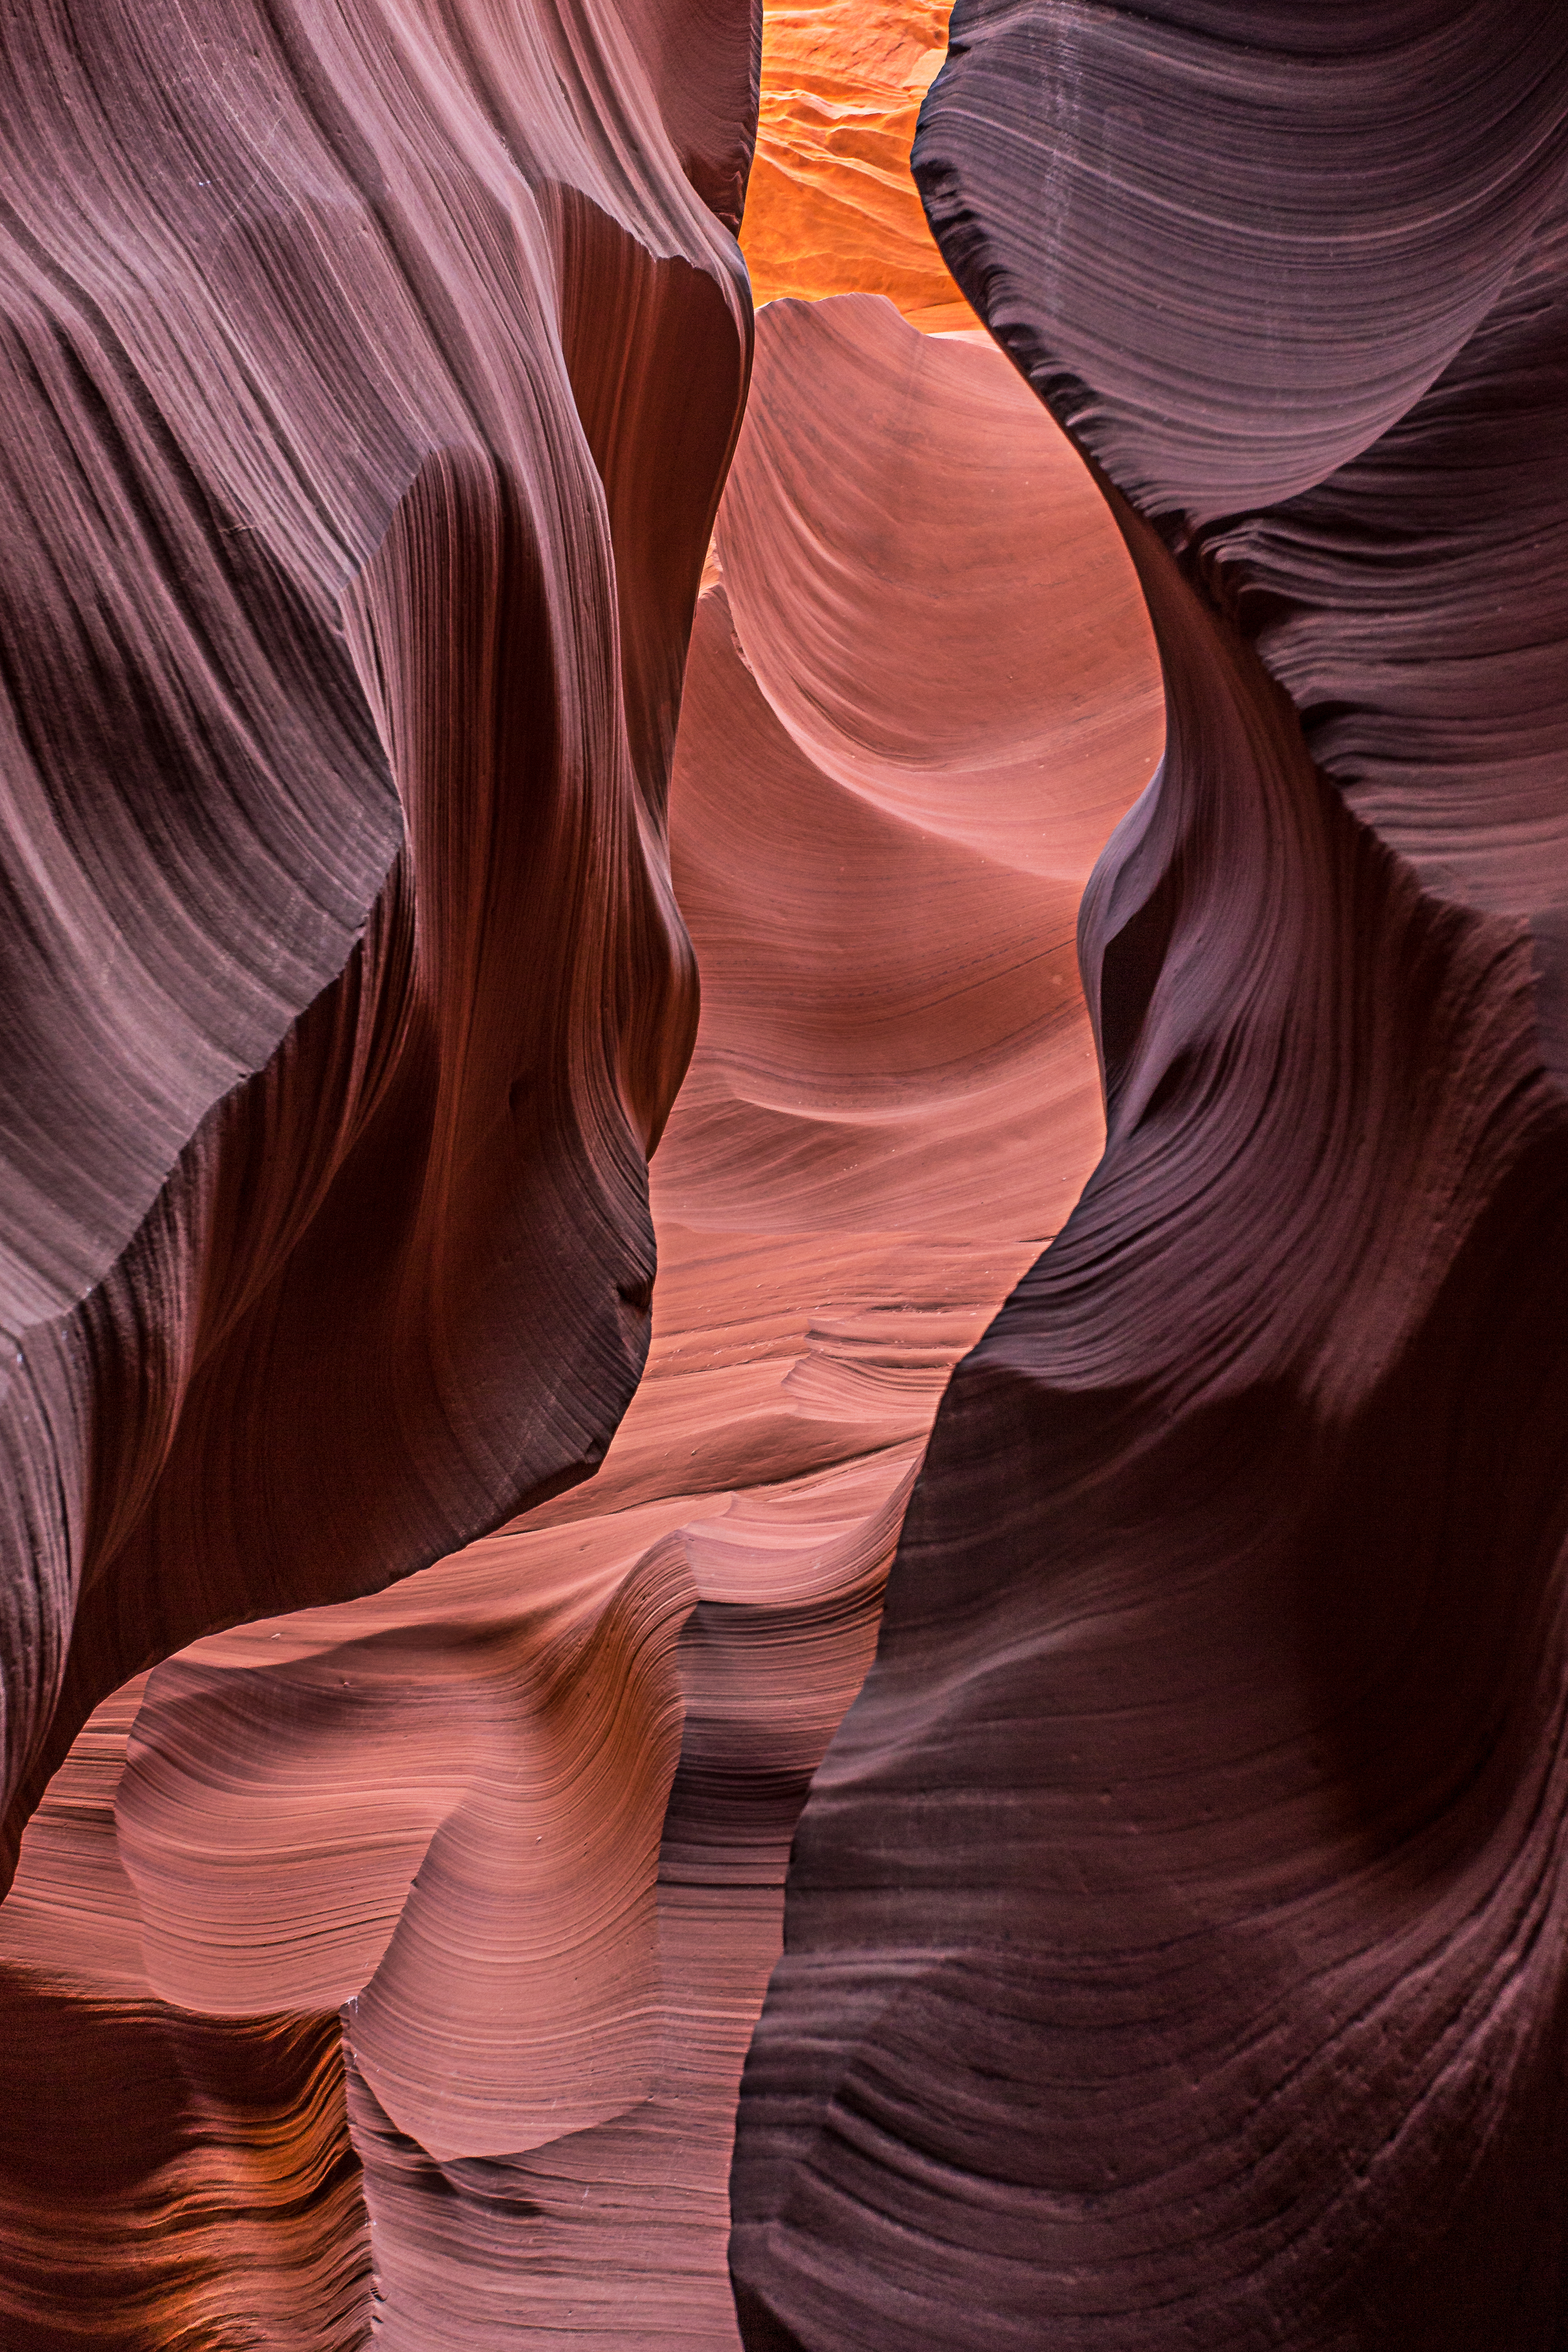
red, color, usa, arizona, human body, eye, beauty, organ, andymorffew, morffew, lowerantelopecanyon